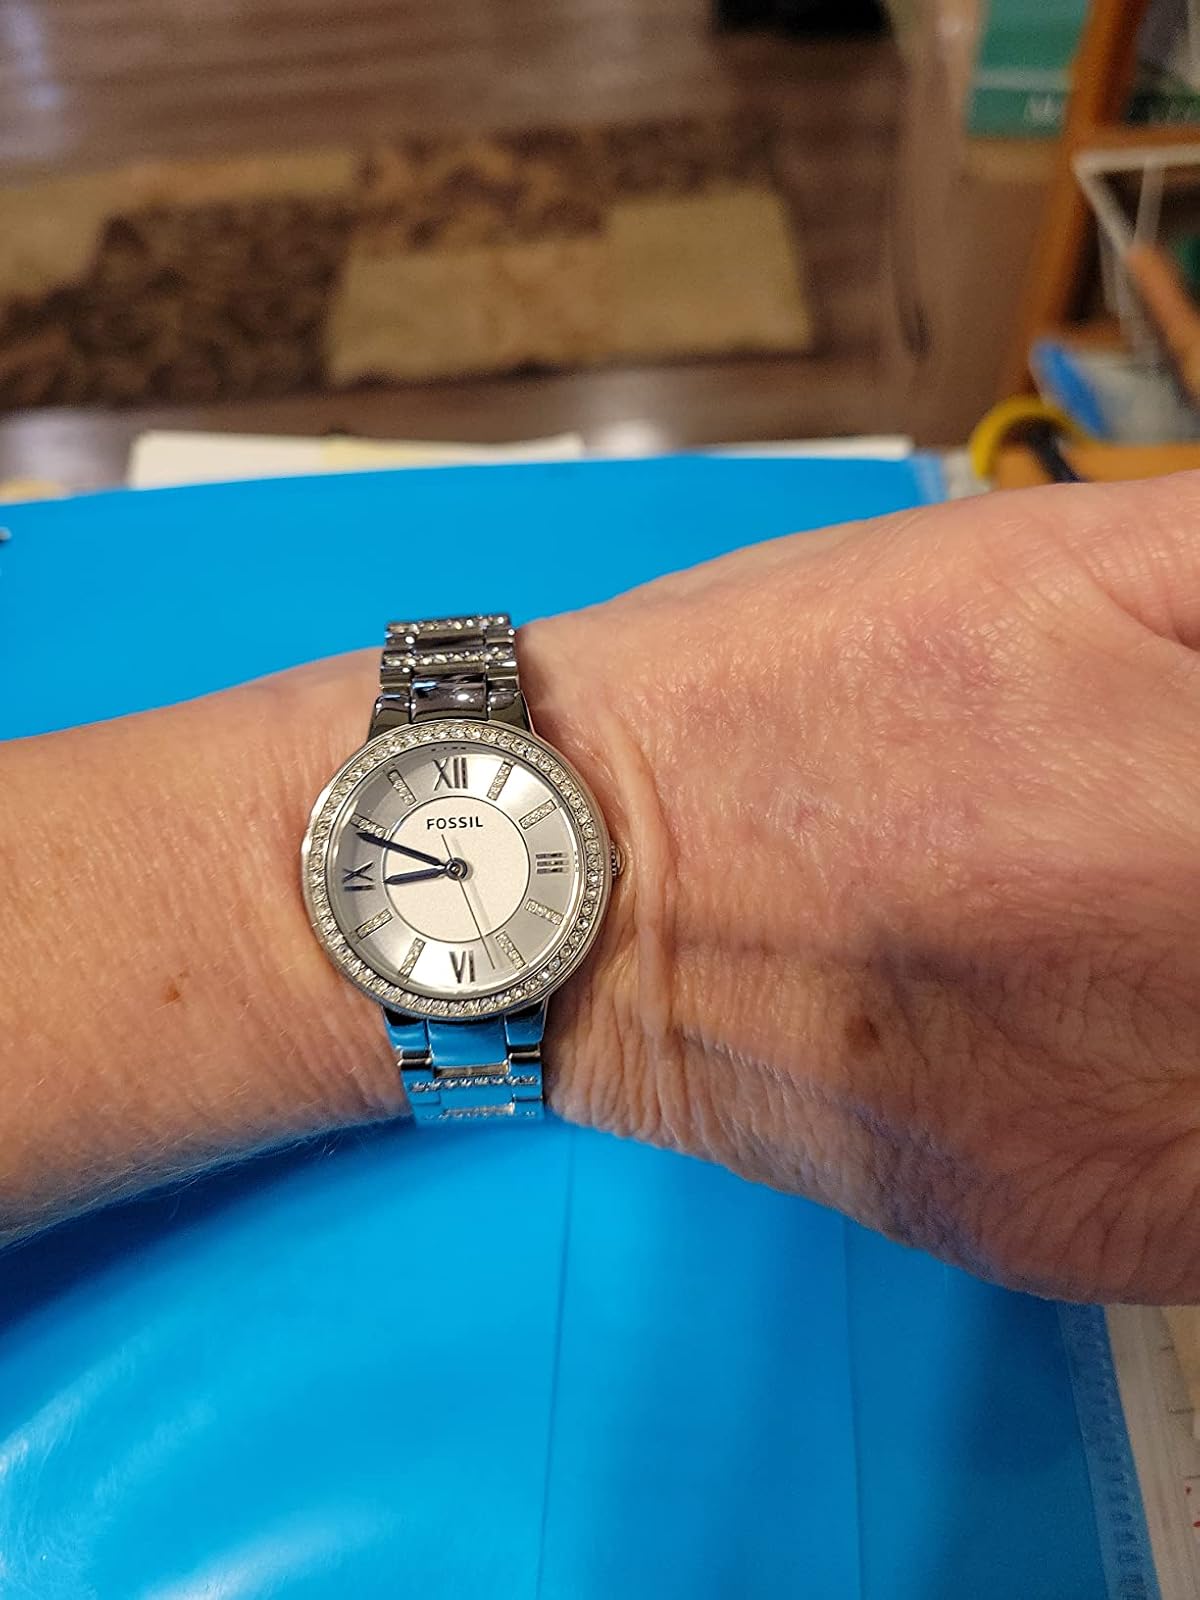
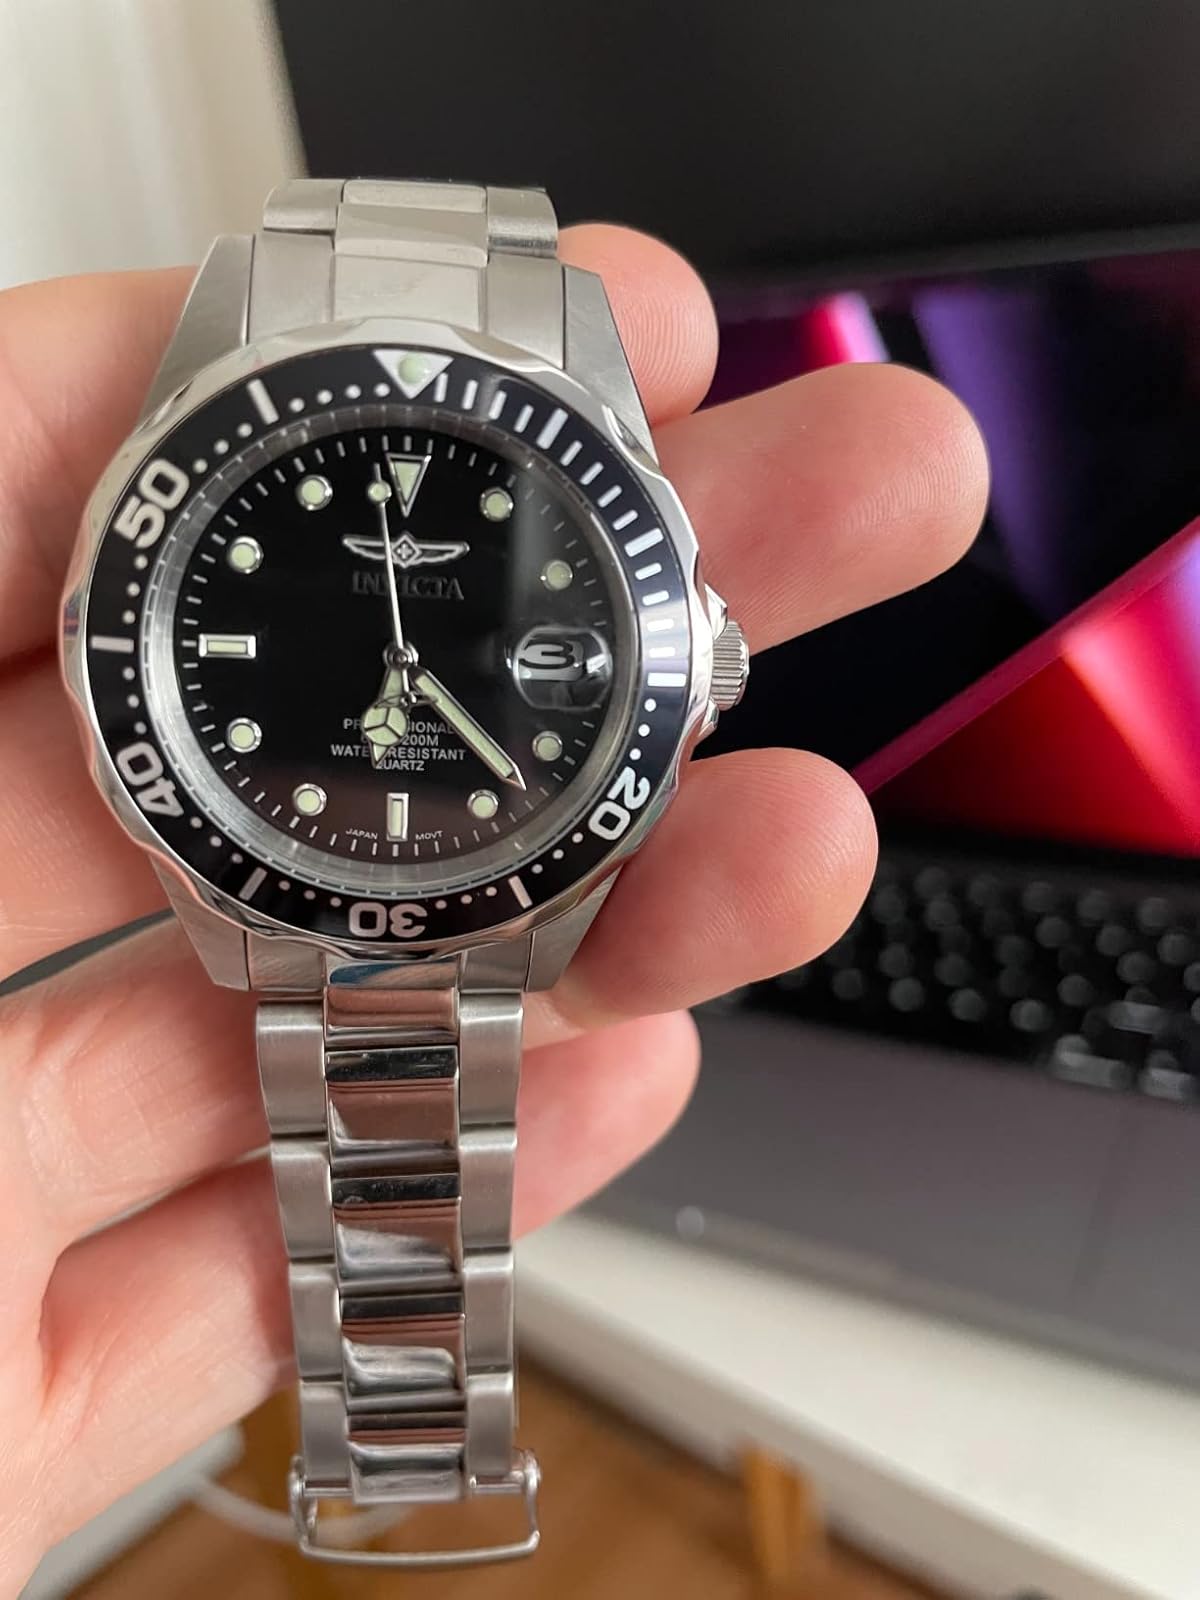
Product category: accessories_watch
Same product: no